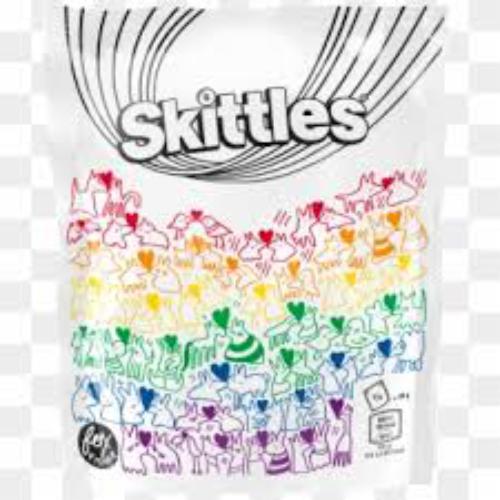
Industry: Food